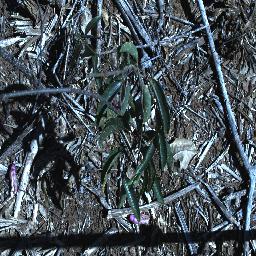
Label: rubber_vine